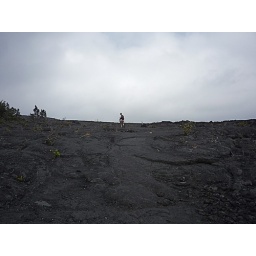
Lava field near the base of Pu'u Huluhulu.